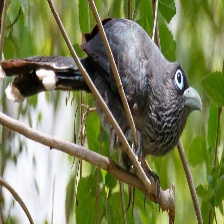
Species: BLUE MALKOHA
Scientific name: CEUTHMOCHARES AEREUS